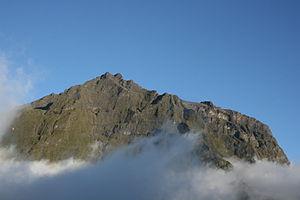
Le Gros Morne est un sommet montagneux de l'île de La Réunion, un département d'outre-mer français et une région ultrapériphérique dans le sud-ouest de l'océan Indien.